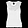
Label: T - shirt / top